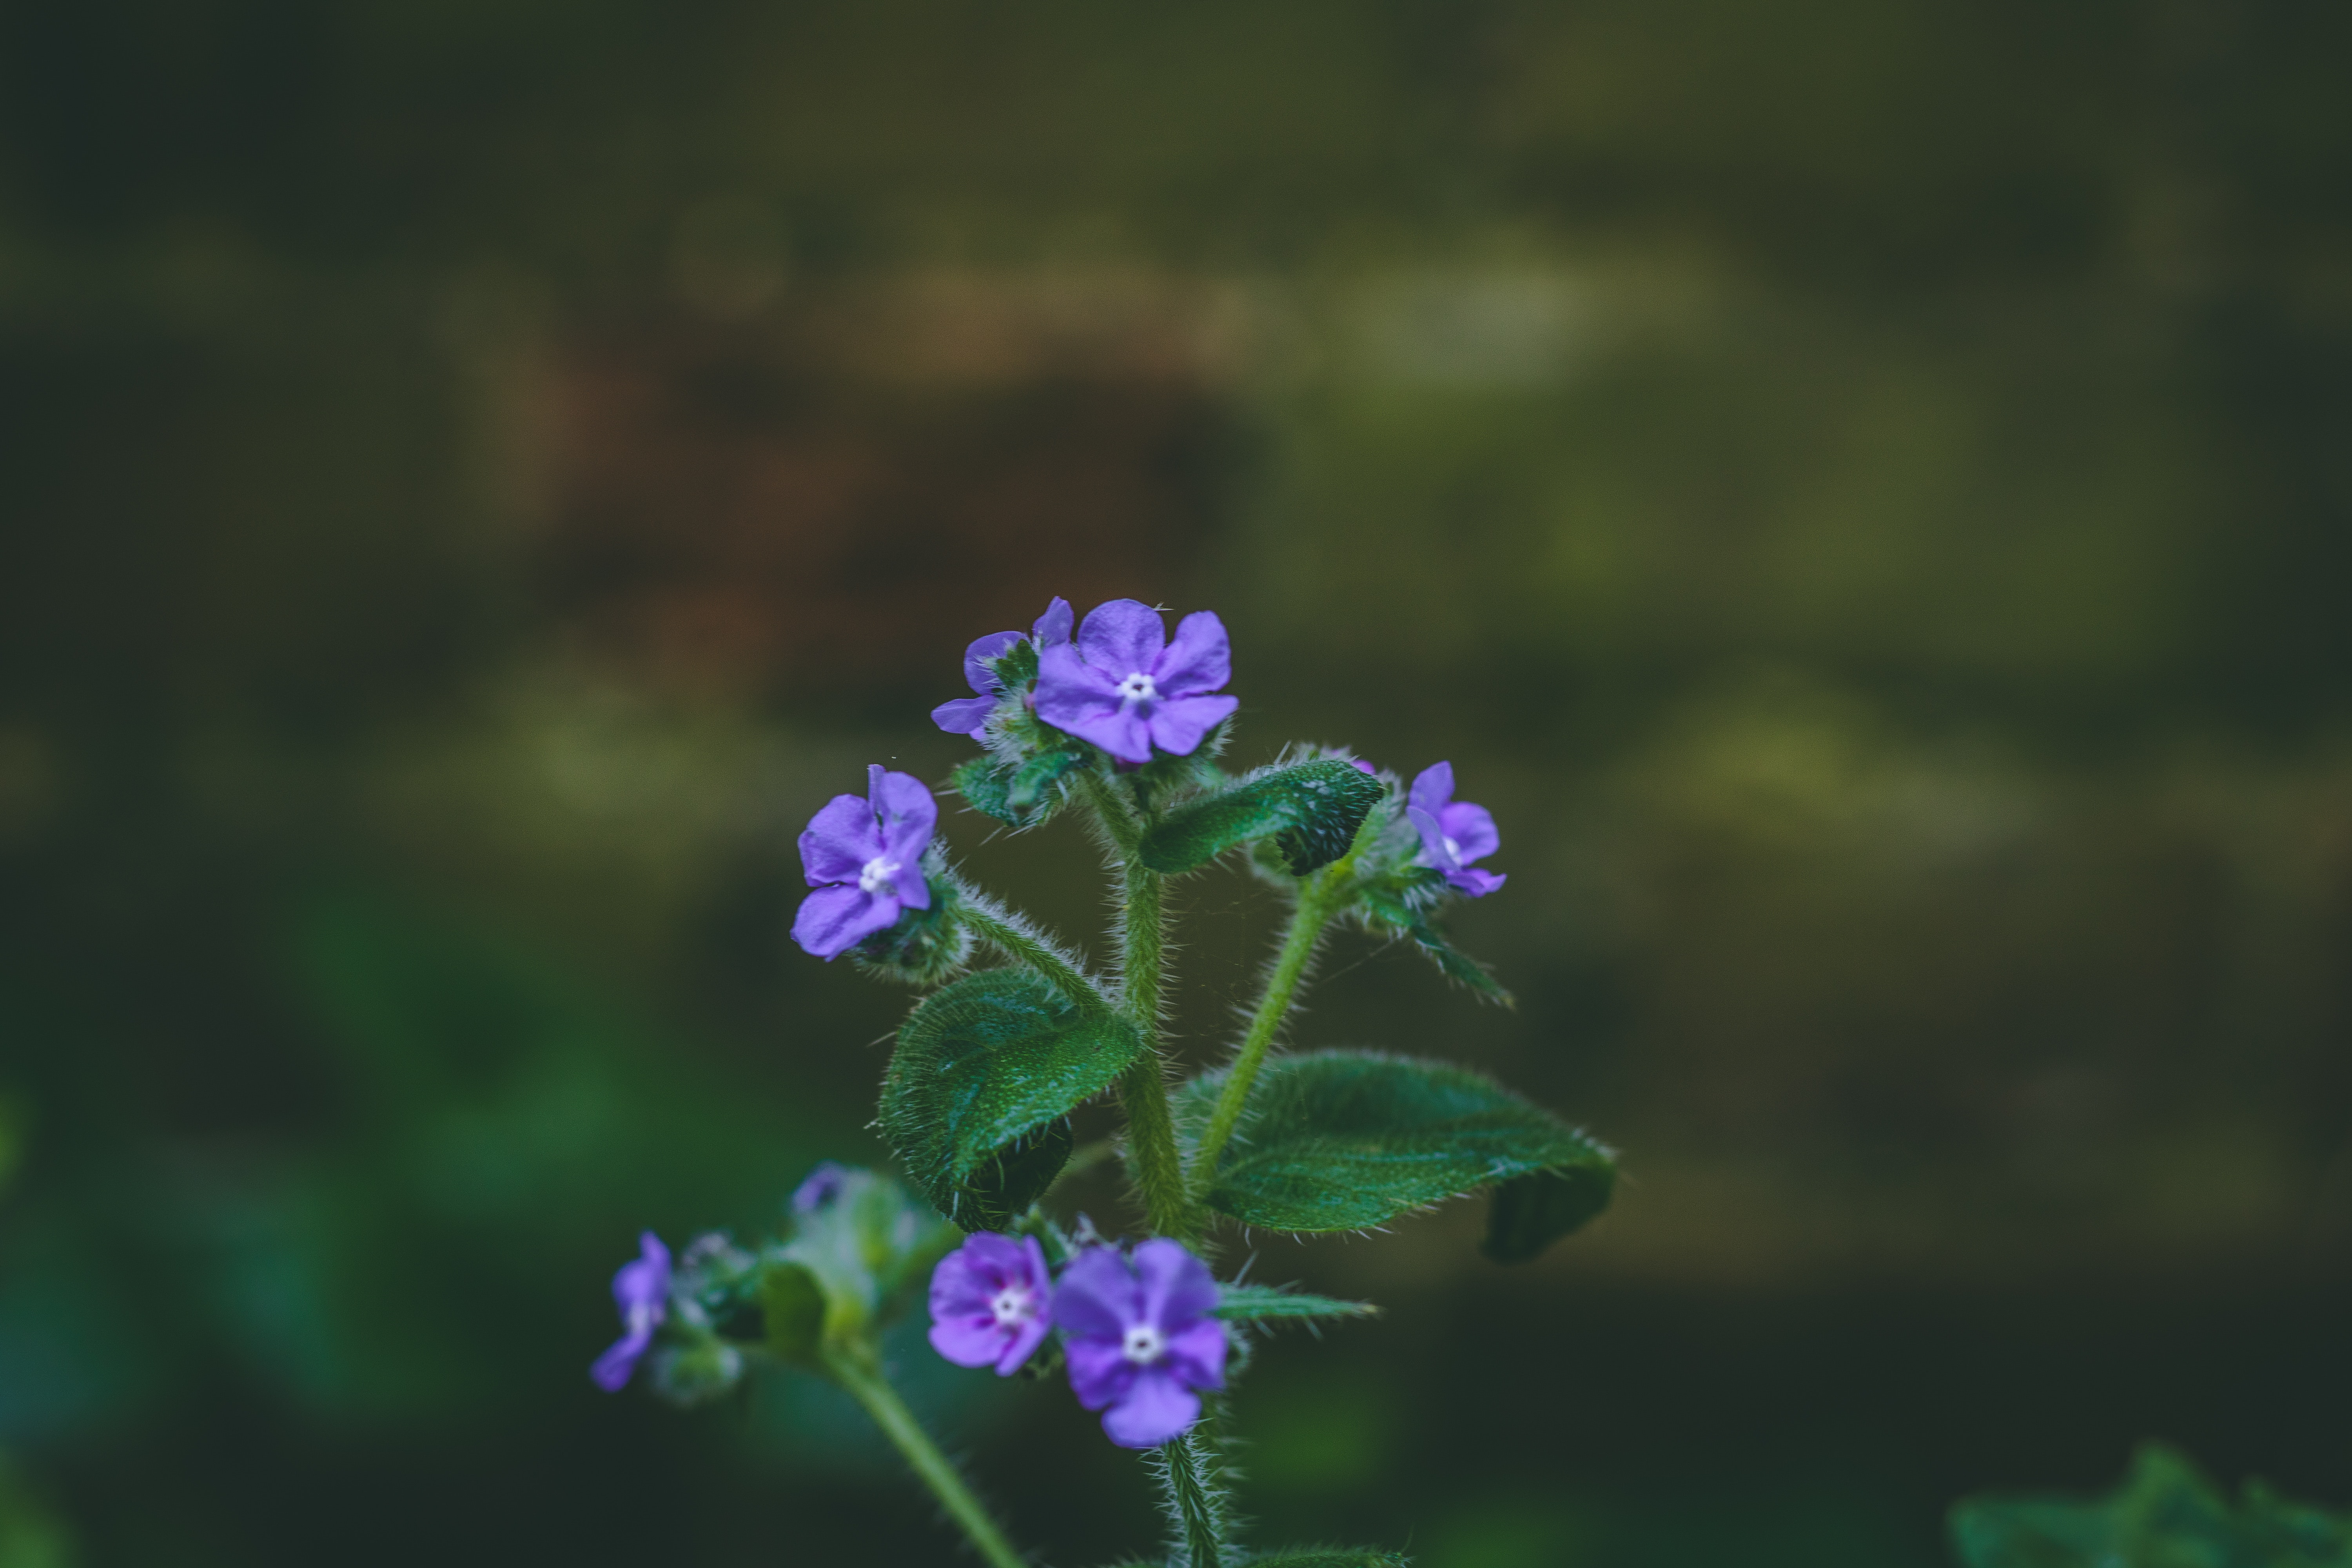
flower, flowering plant, purple, blue, plant, violet, lavender, petal, spring, photography, borage family, wildflower, verbena family, macro photography, lantana camara, verbena, subshrub, annual plant, lantana, perennial plant